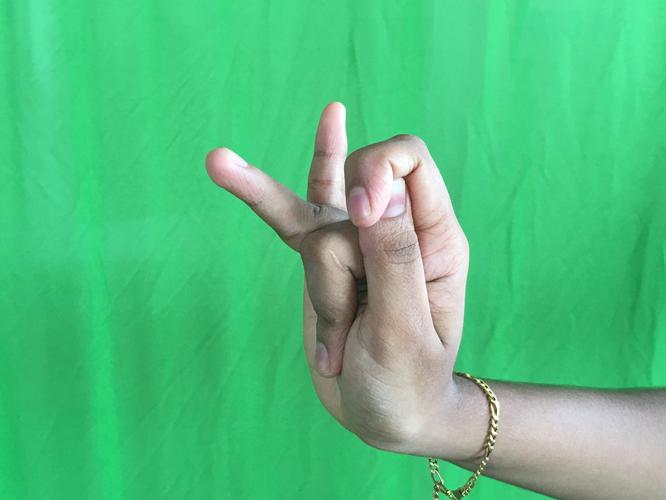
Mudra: Katakamukha_3
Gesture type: single_hand